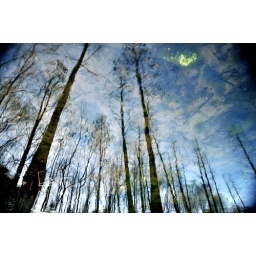
tree in the water